Bauhinia × blakeana

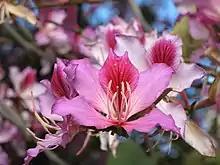
Flower

This tree was discovered in around 1880 by a French Catholic Missionary of the Paris Foreign Missions (MEP), near the ruins of a house above the shore-line of western Hong Kong island near Pok Fu Lam and propagated to the formal botanical gardens in Victoria/Central.